Roy Stone (general)

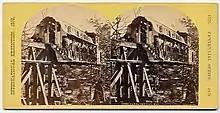
Roy Stone's Centennial Monorail of 1876

Stone became a leading advocate of the Good Roads Movement which is now known. His contributions led to major changes and improvements in highway construction and design. He served as one of the early heads of the Division of Public Roads from October 3, 1883 - October 13, 1899.